Alan Frampton

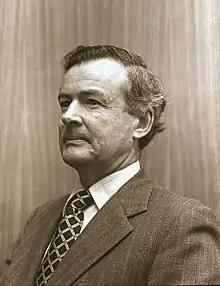
Frampton in 1977

Sir Alan Russell Frampton (born 2 November 1929) is a New Zealand agricultural economist. He completed a master's degree at Massey University in 1964. He had a career as an academic at Massey University from 1968 to 1983, before working as a consultant. He was a member of the New Zealand Dairy Board from 1973 to 1993, and was chair of the Tatua Dairy Company from 1990 to 2003.